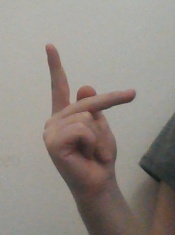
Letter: dha